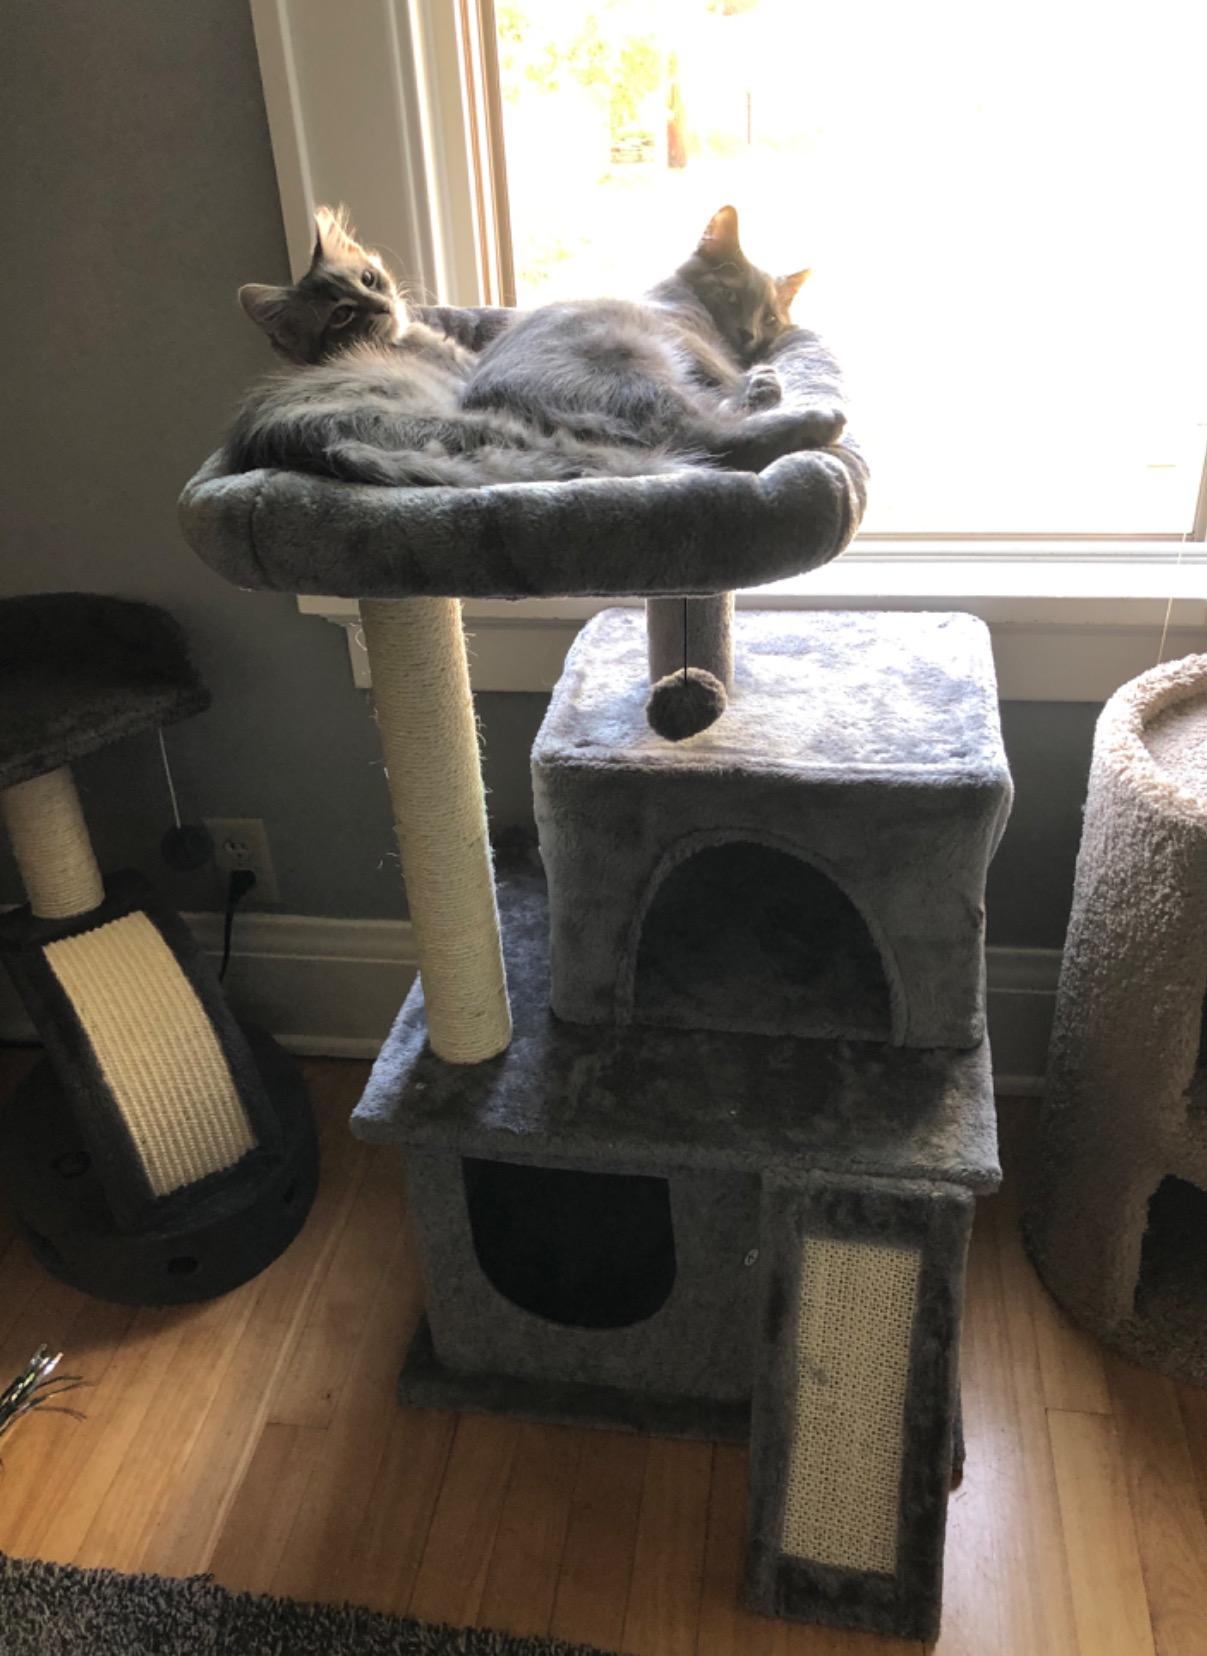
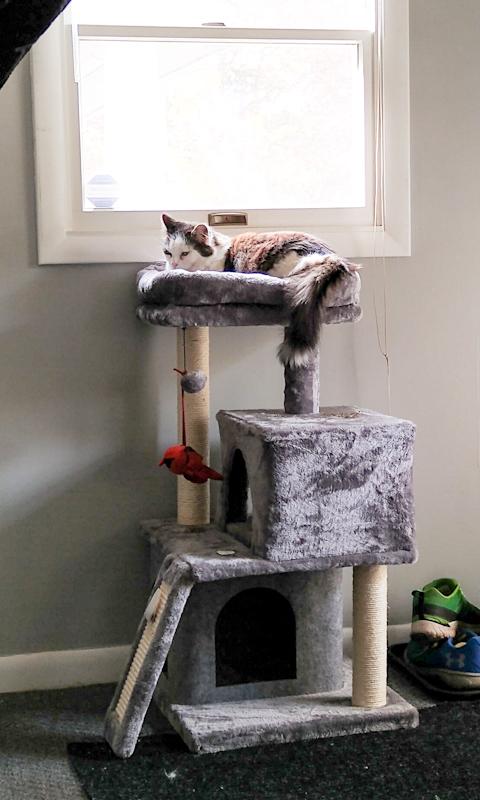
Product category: items_cat tree
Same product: yes